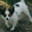
Label: dog